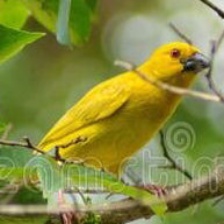
Species: EASTERN GOLDEN WEAVER
Scientific name: PLOCEUS SUBAUREUS